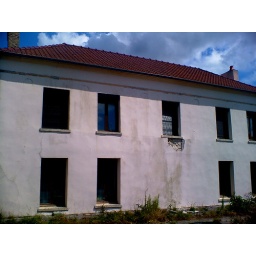
An Imposing old house i spotted in France